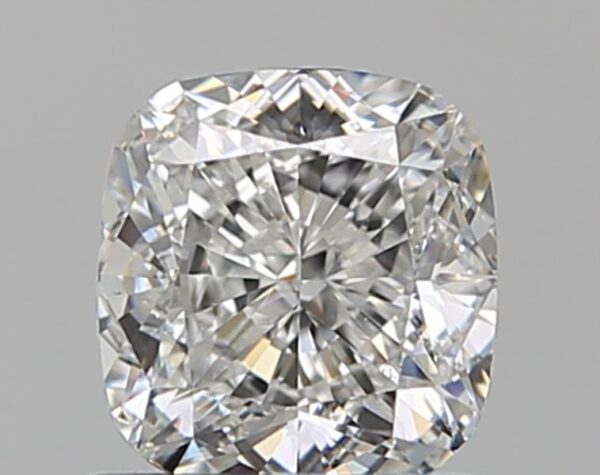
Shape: cushion
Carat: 1
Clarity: VS2
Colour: F
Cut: EX
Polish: EX
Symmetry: VG
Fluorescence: N
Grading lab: GIA
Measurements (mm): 5.67 x 5.38 x 3.71